County Wicklow

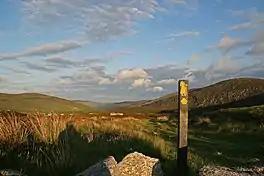
Hiking waymakers, such as this one for Saint Kevin's Way, dot the Wicklow landscape

The climate of Wicklow is temperate oceanic (Köppen climate classification "Cfb" in most areas, and "Cfc" oceanic subpolar in some highland areas), with cool, humid summers, and mild, wet winters. The climate of the eastern portion of the county is moderated by the Irish Sea and averages milder winters and cooler summers, while the western inland portion along the Kildare border experiences warmer summers and colder winters. The county's upland interior experiences significantly lower temperatures and higher rainfall year-round. Snow typically falls from December to March, but most low-lying and coastal areas see only a few days of lying snow per year, or may see no snow at all during some winters. The Wicklow Mountains region is the snowiest part of Ireland and can experience 50 or more days of snowfall each year.